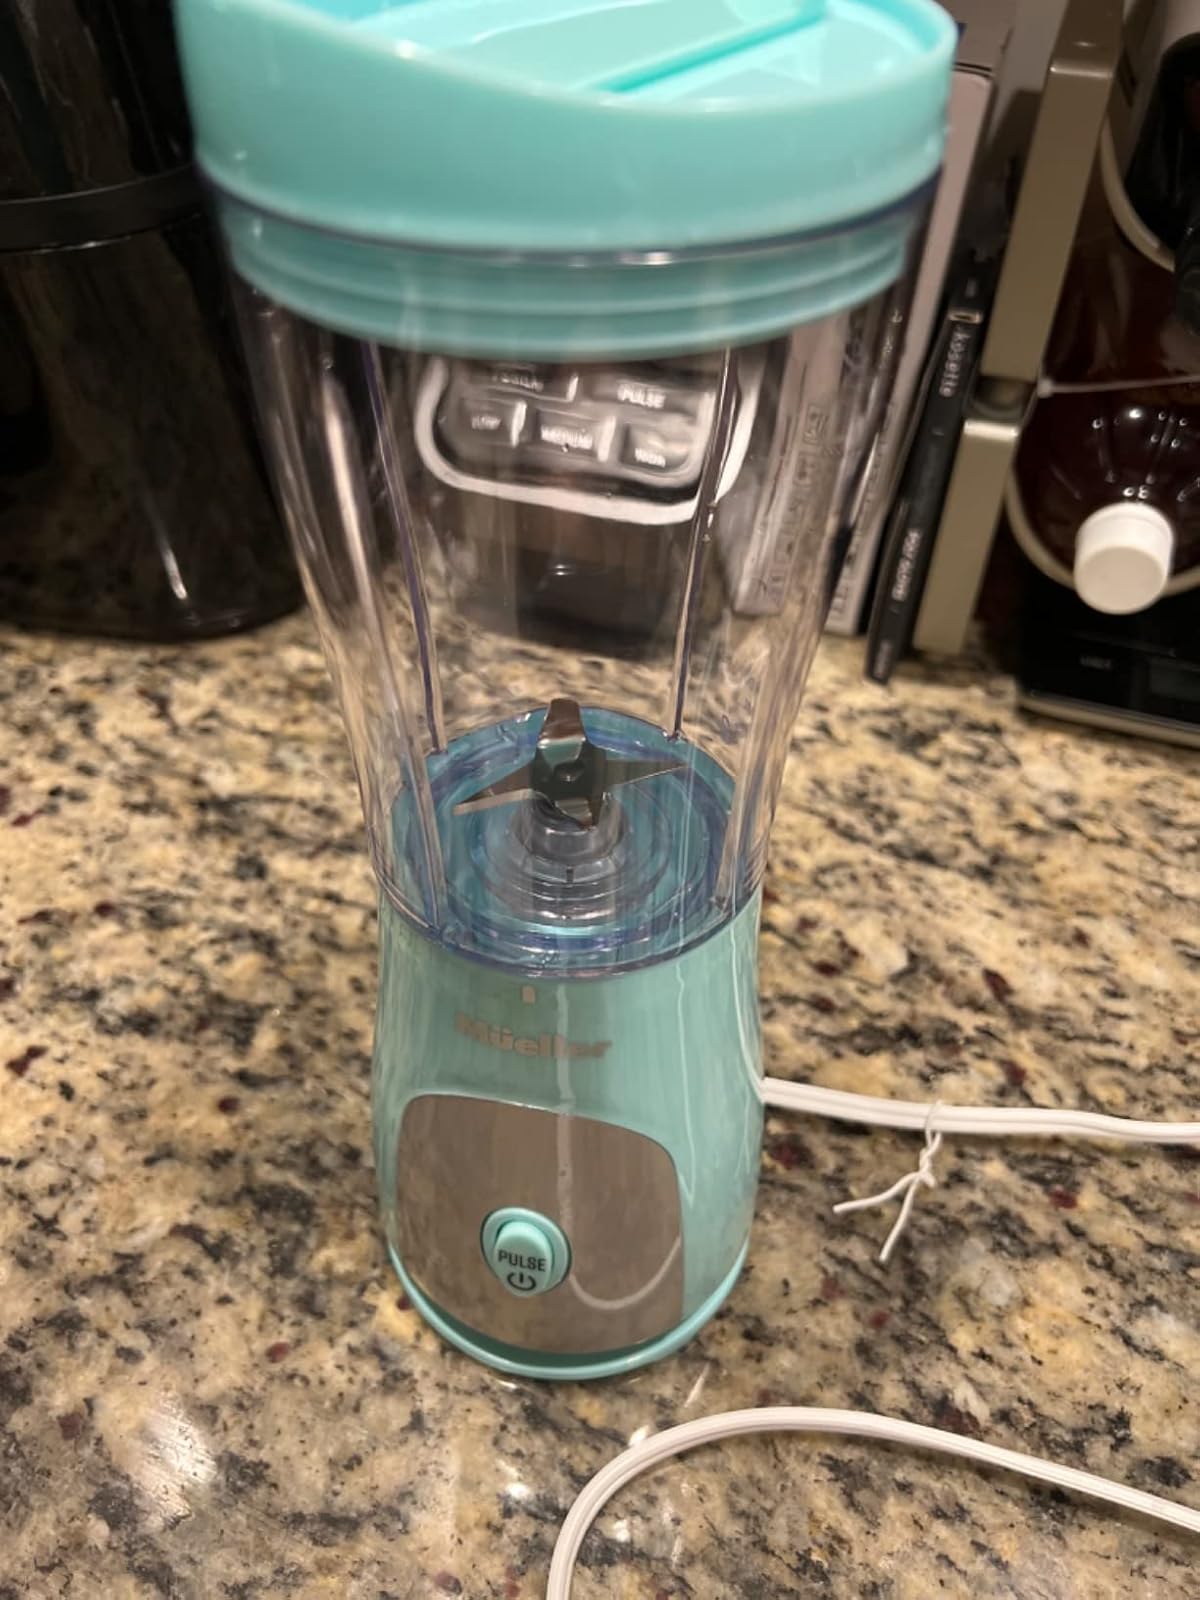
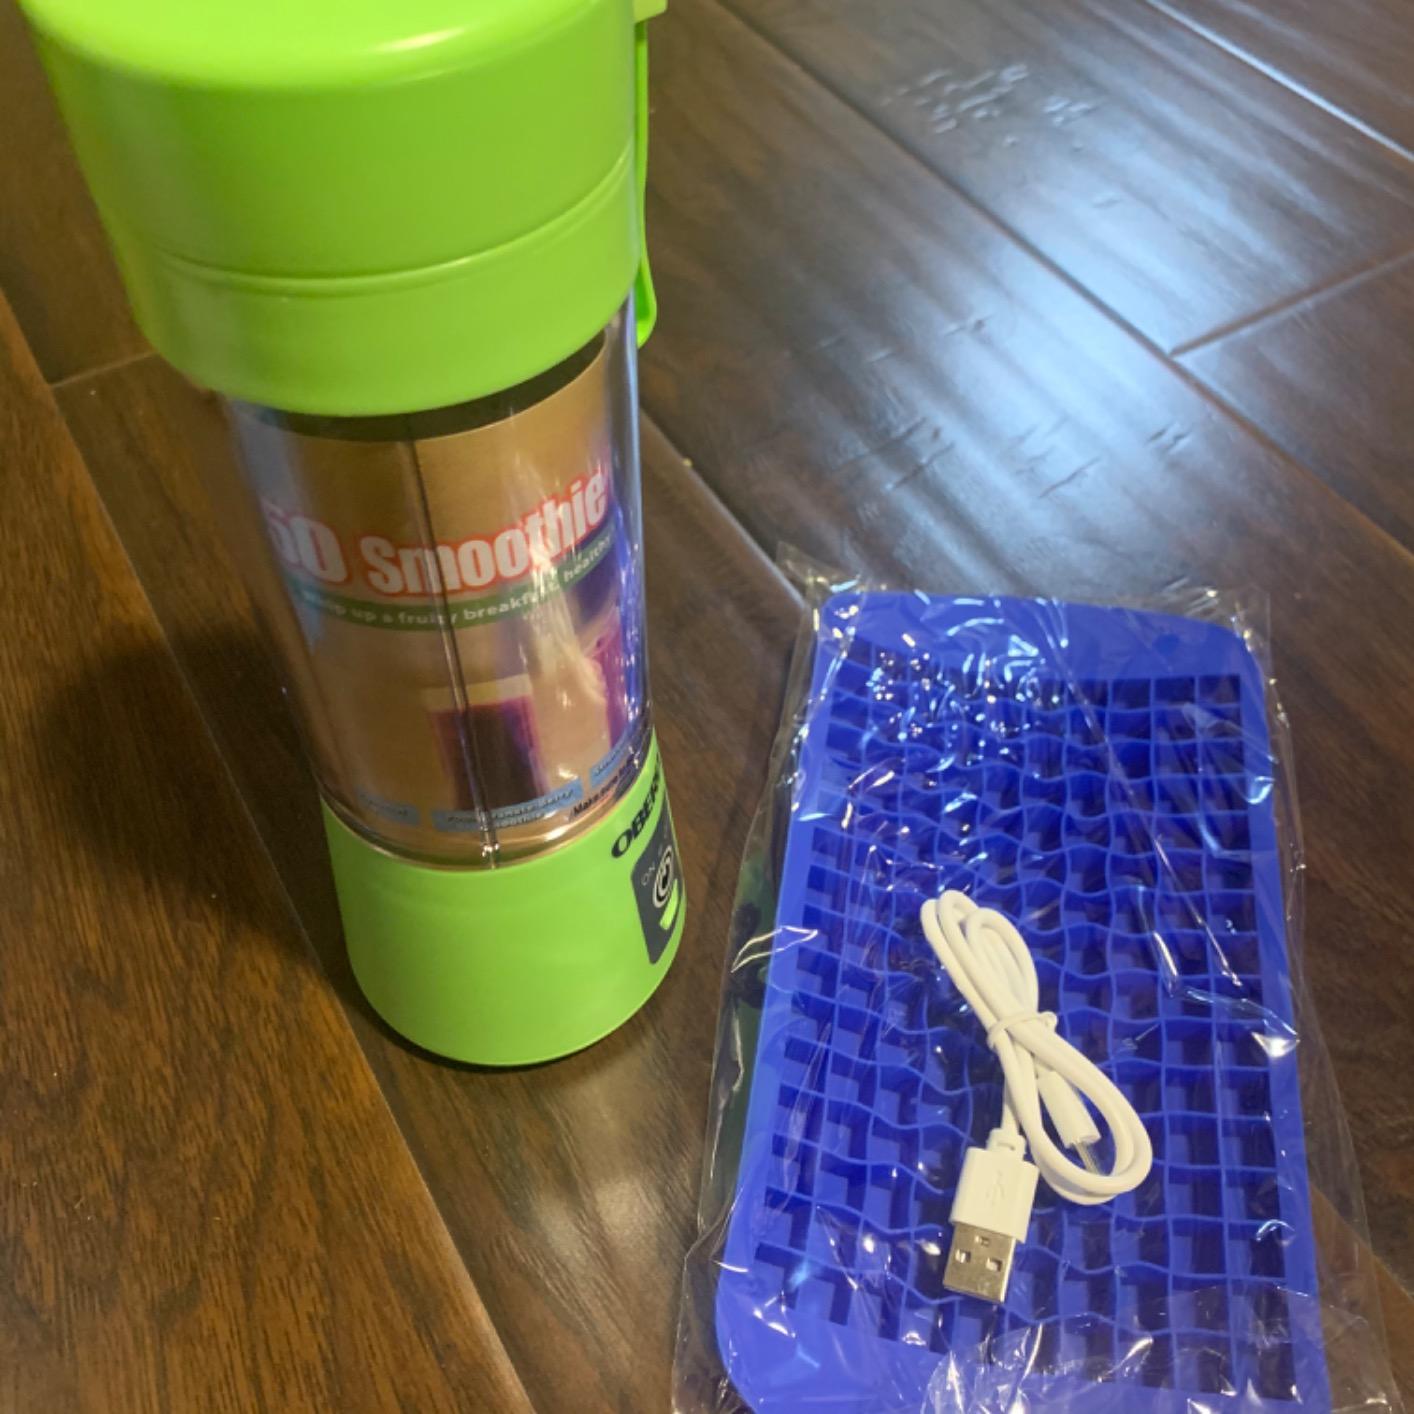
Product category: items_blender
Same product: no